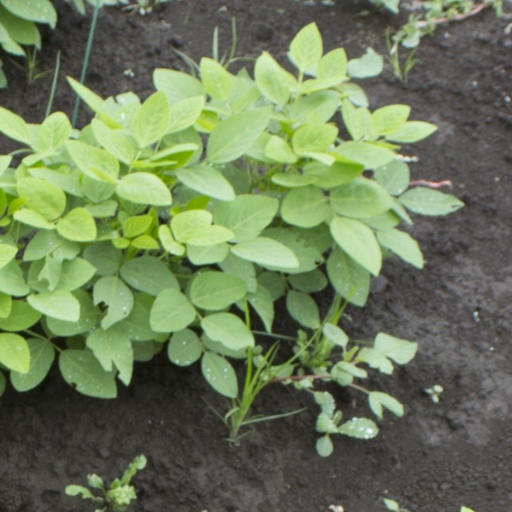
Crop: soybean